Kent, Ohio

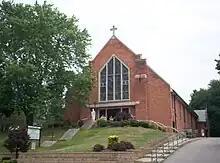
St. Patrick Church, a Roman Catholic parish, is the city's largest religious body.

The earliest organized religious services in Kent were held in 1815 when a Methodist group was formed, followed by a Congregational church in 1819. The first religious meetinghouse in Kent, which also served as the first schoolhouse, was built in 1817 and was used by several different denominations. Later, the Methodists built another building in 1828 that was also used by multiple denominations. The oldest church building in Kent still used as a place of worship is the Unitarian Universalist Church on Gougler Avenue, which was dedicated in 1868. The former home of the Congregational Church was dedicated in 1858 and still stands along Gougler Avenue very near the Unitarian Universalist Church. It served as the home of the First Congregational Church—which became the Kent United Church of Christ in 1964—until 1955. It was later purchased by a local business and was used as their corporate headquarters for 65 years before being repurposed as a brewery in 2021.